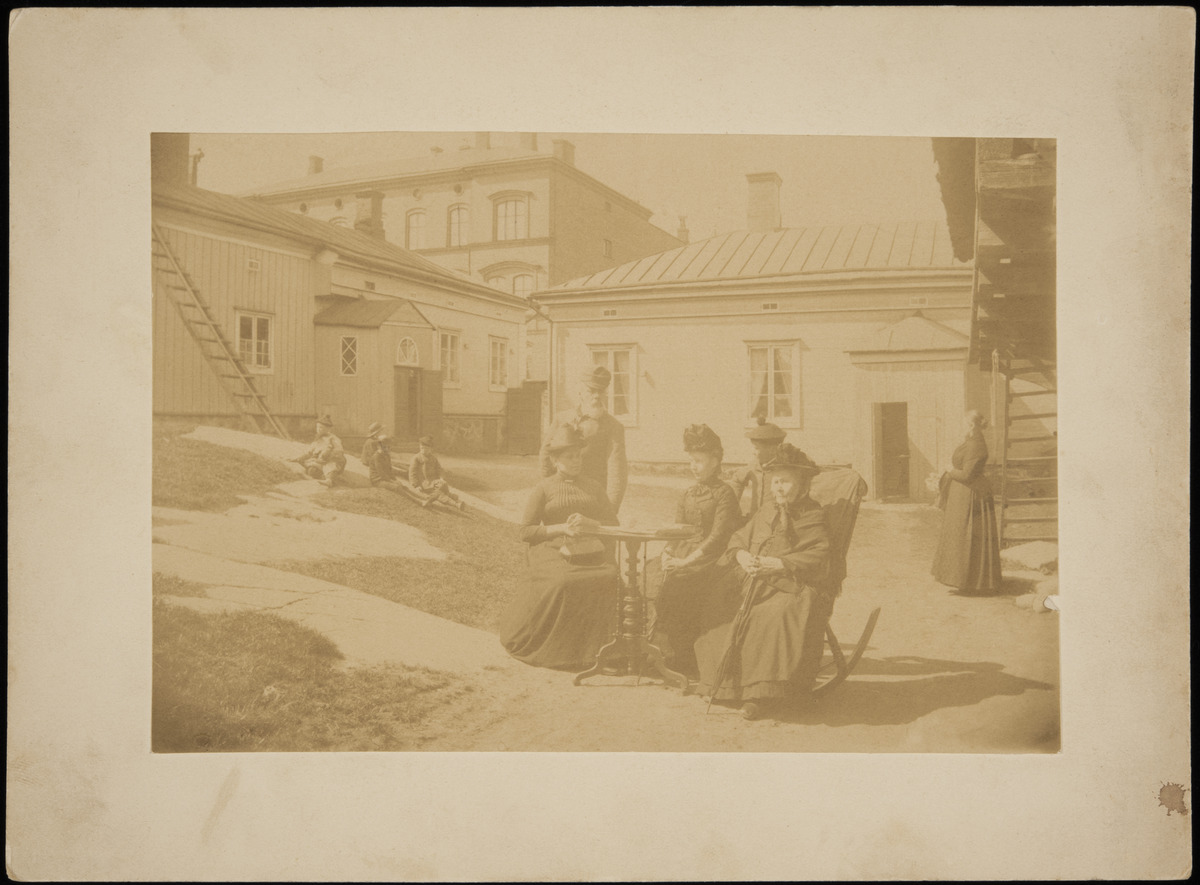
Mariankatu 19, piha
sisällön kuvaus: Mariankatu 19, piha. Talonomistaja Holm perheineen. mustavalkoinen
Kuvaaja: Rosenbröijer, A.E., valokuvaaja
Ajankohta: kuvausaika 1888
Paikka: Suomi, Uusimaa, Helsinki, Kruununhaka Helsinki, Mariankatu 19
Aiheet: Holm,  ,, pihat sisäpihat, rakennukset asuinrakennukset puutalot, perheet, asuminen, pukeutuminen, vaatteet puvut, päähineet, lapset, naiset, miehet, parrat, kalliot